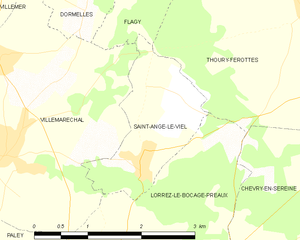
Carte des communes françaises Saint-Ange-le-Viel